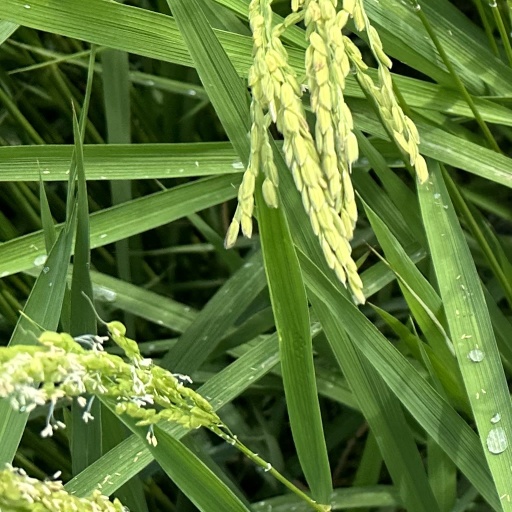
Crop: rice